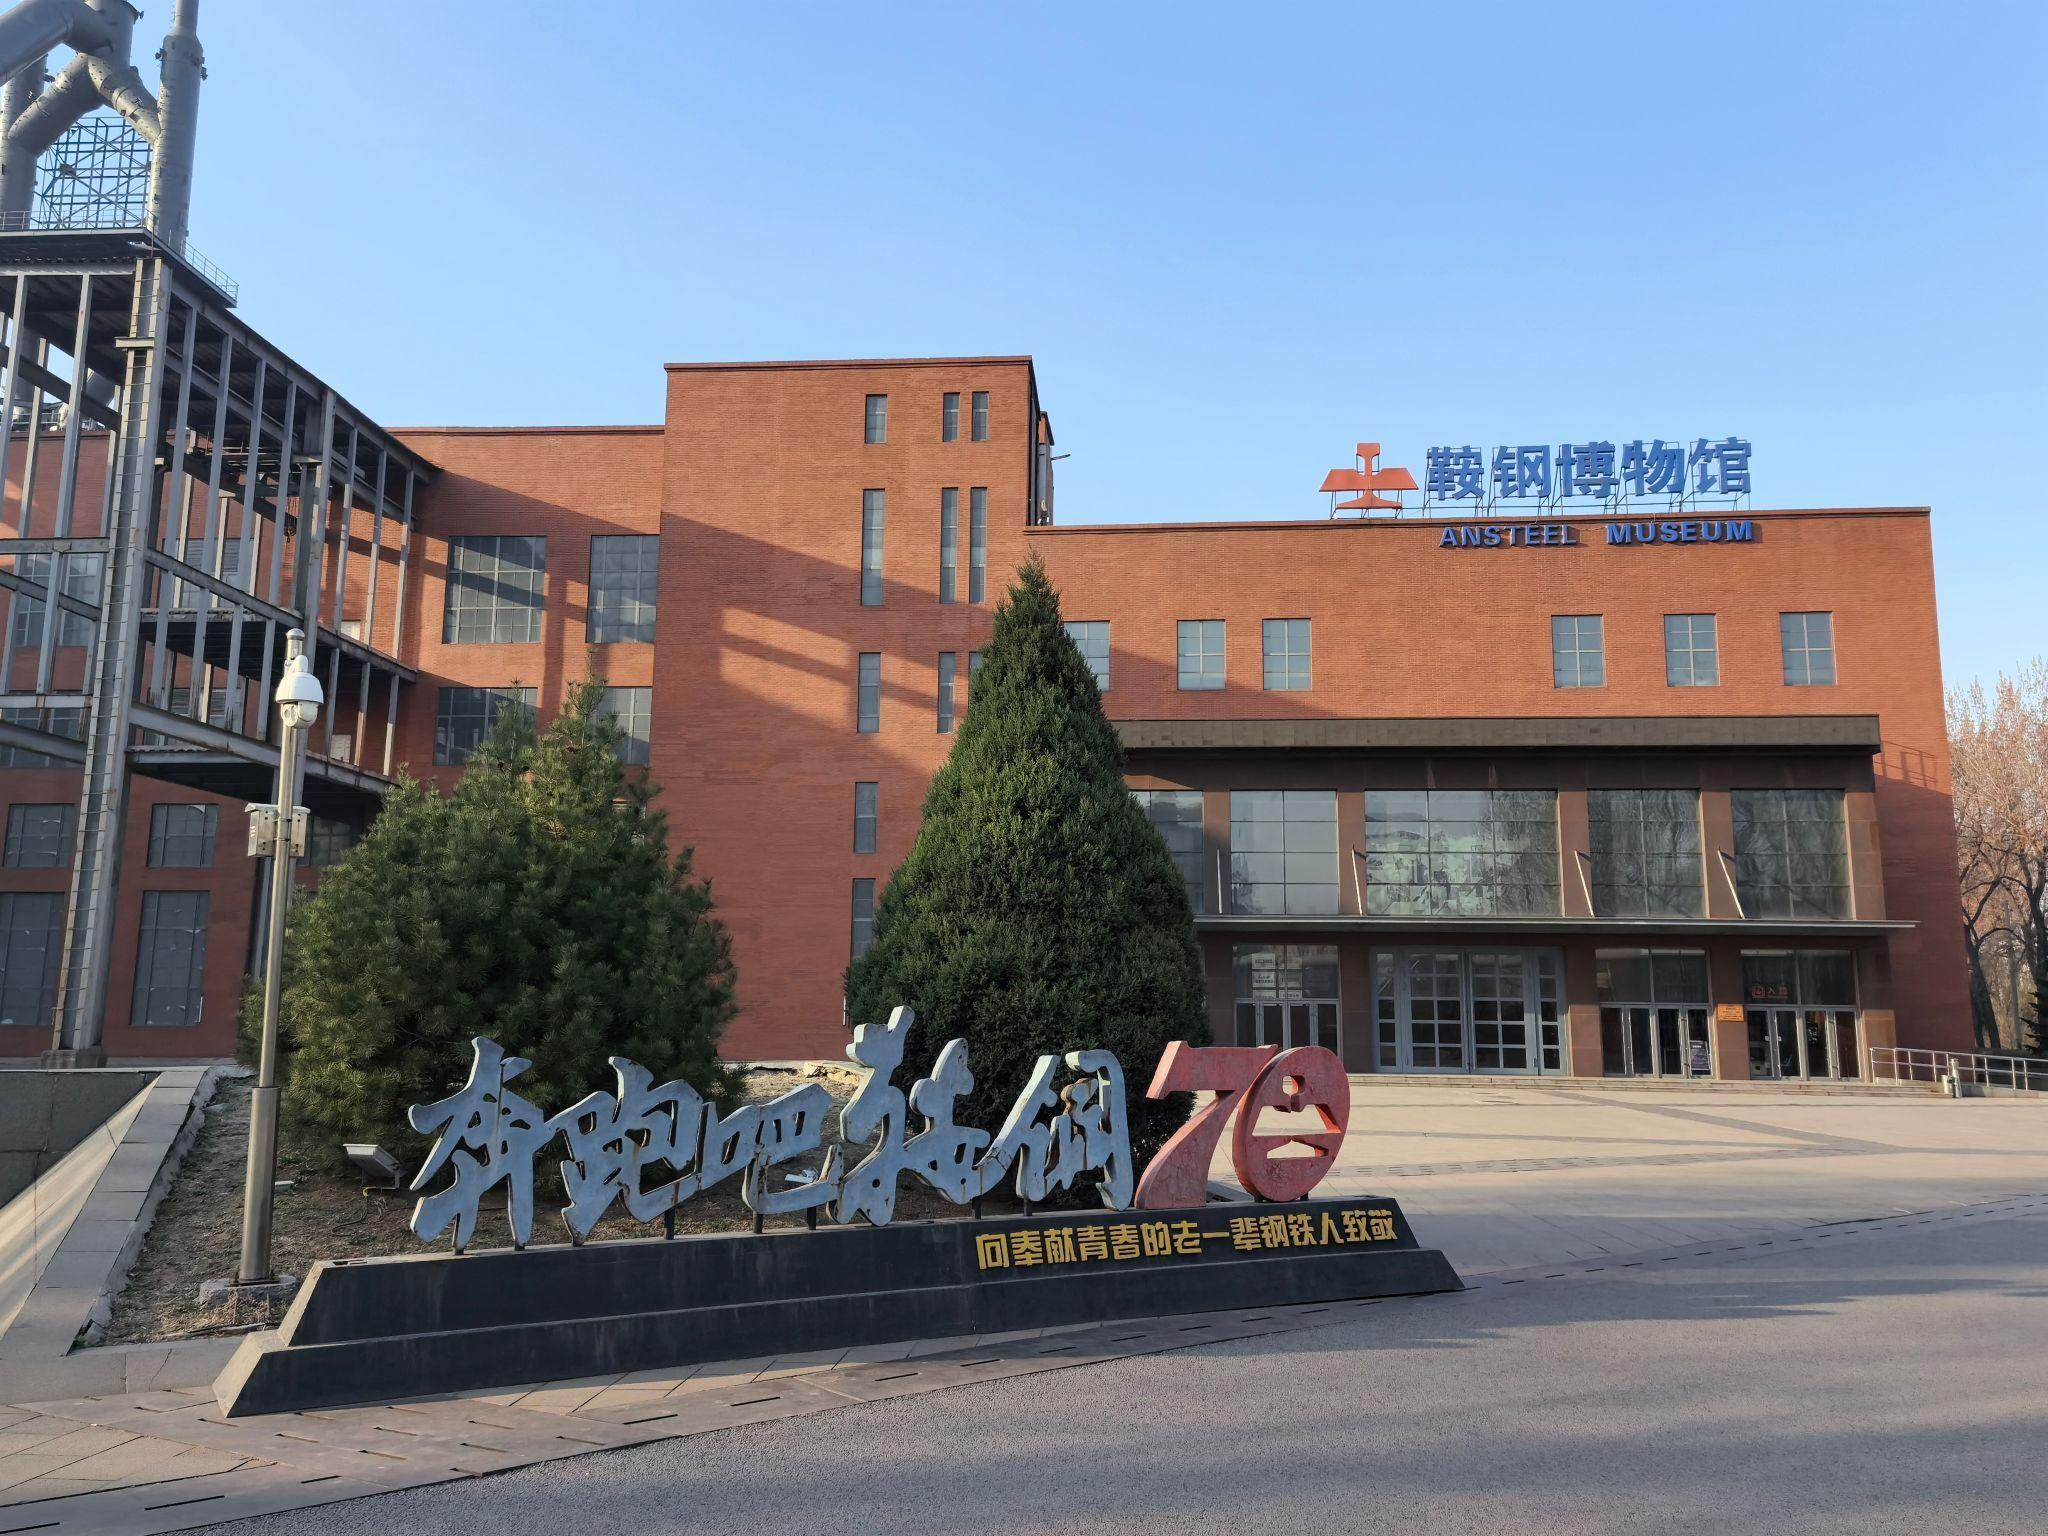
地标名称：鞍钢博物馆
所在城市：鞍山市·铁西区